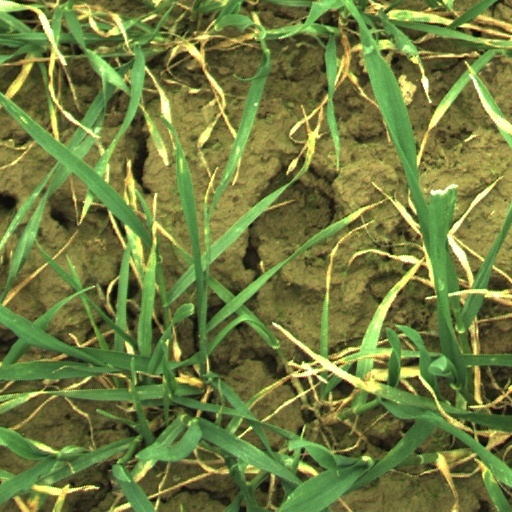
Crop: wheat